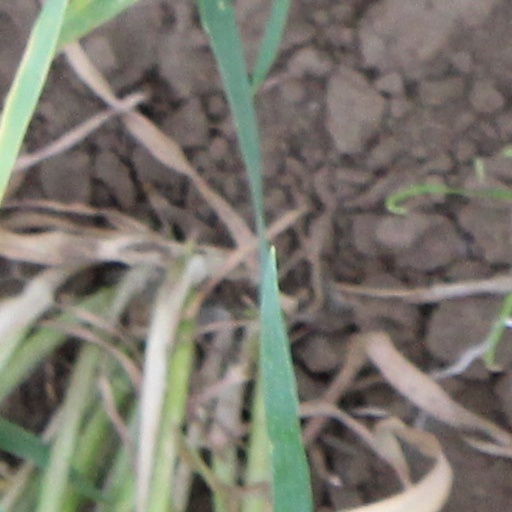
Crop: wheat